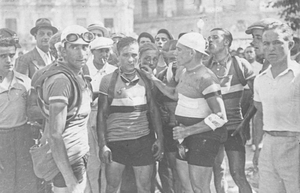
Tour de France 1936, 13e étape (contre la montre) Nîmes-Montpellier le 22 juillet
Antoine Marius Magne dit Antonin Magne, né le 15 février 1904 à Ytrac et mort le 8 septembre 1983 à Arcachon, est un coureur cycliste français, professionnel de 1926 à 1939. Vainqueur du Tour de France en 1931 puis en 1934, il y gagne neuf étapes en dix participations, et s'y classe troisième en 1930 et deuxième en 1936. Coureur majeur des années 1930, il compte également à son palmarès un titre de champion du monde sur route en 1936 et trois succès consécutifs dans le Grand Prix des Nations entre 1934 et 1936. Il échoue en revanche dans sa quête du maillot de champion de France, se classant quatre fois à la deuxième place de l'épreuve.